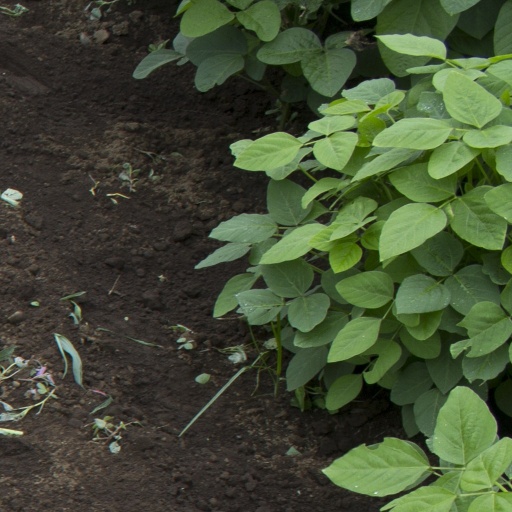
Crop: soybean